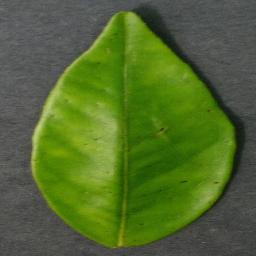
Label: Orange___Haunglongbing_(Citrus_greening)